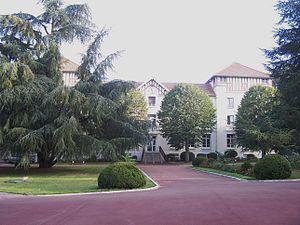
Bullion est une commune française située dans le département des Yvelines en région Île-de-France.